Battle of the Washita River

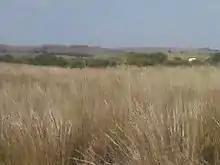
Location of Black Kettle's campsite by the Washita River in 2008

By early November 1868, Black Kettle's camp joined other Southern Cheyenne and other tribal bands at the Washita River, which they called Lodgepole River, after local pine trees. Black Kettle's village was the westernmost of a series of winter camps, of Cheyenne, Arapaho, Kiowa, Comanche, and Kiowa-Apache bands, that ran ten to 15 miles along the Washita River.